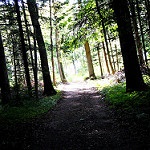
Scene: Outdoor